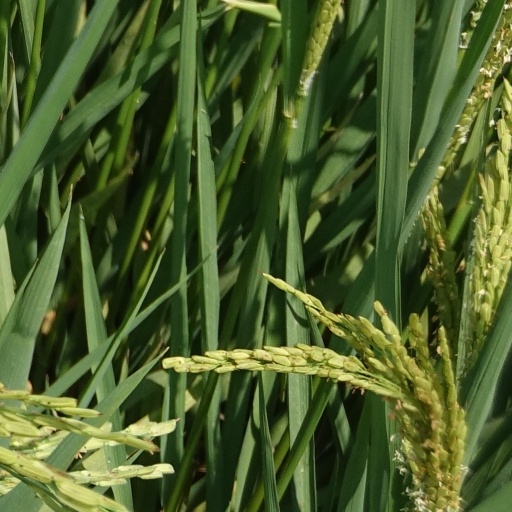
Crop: rice